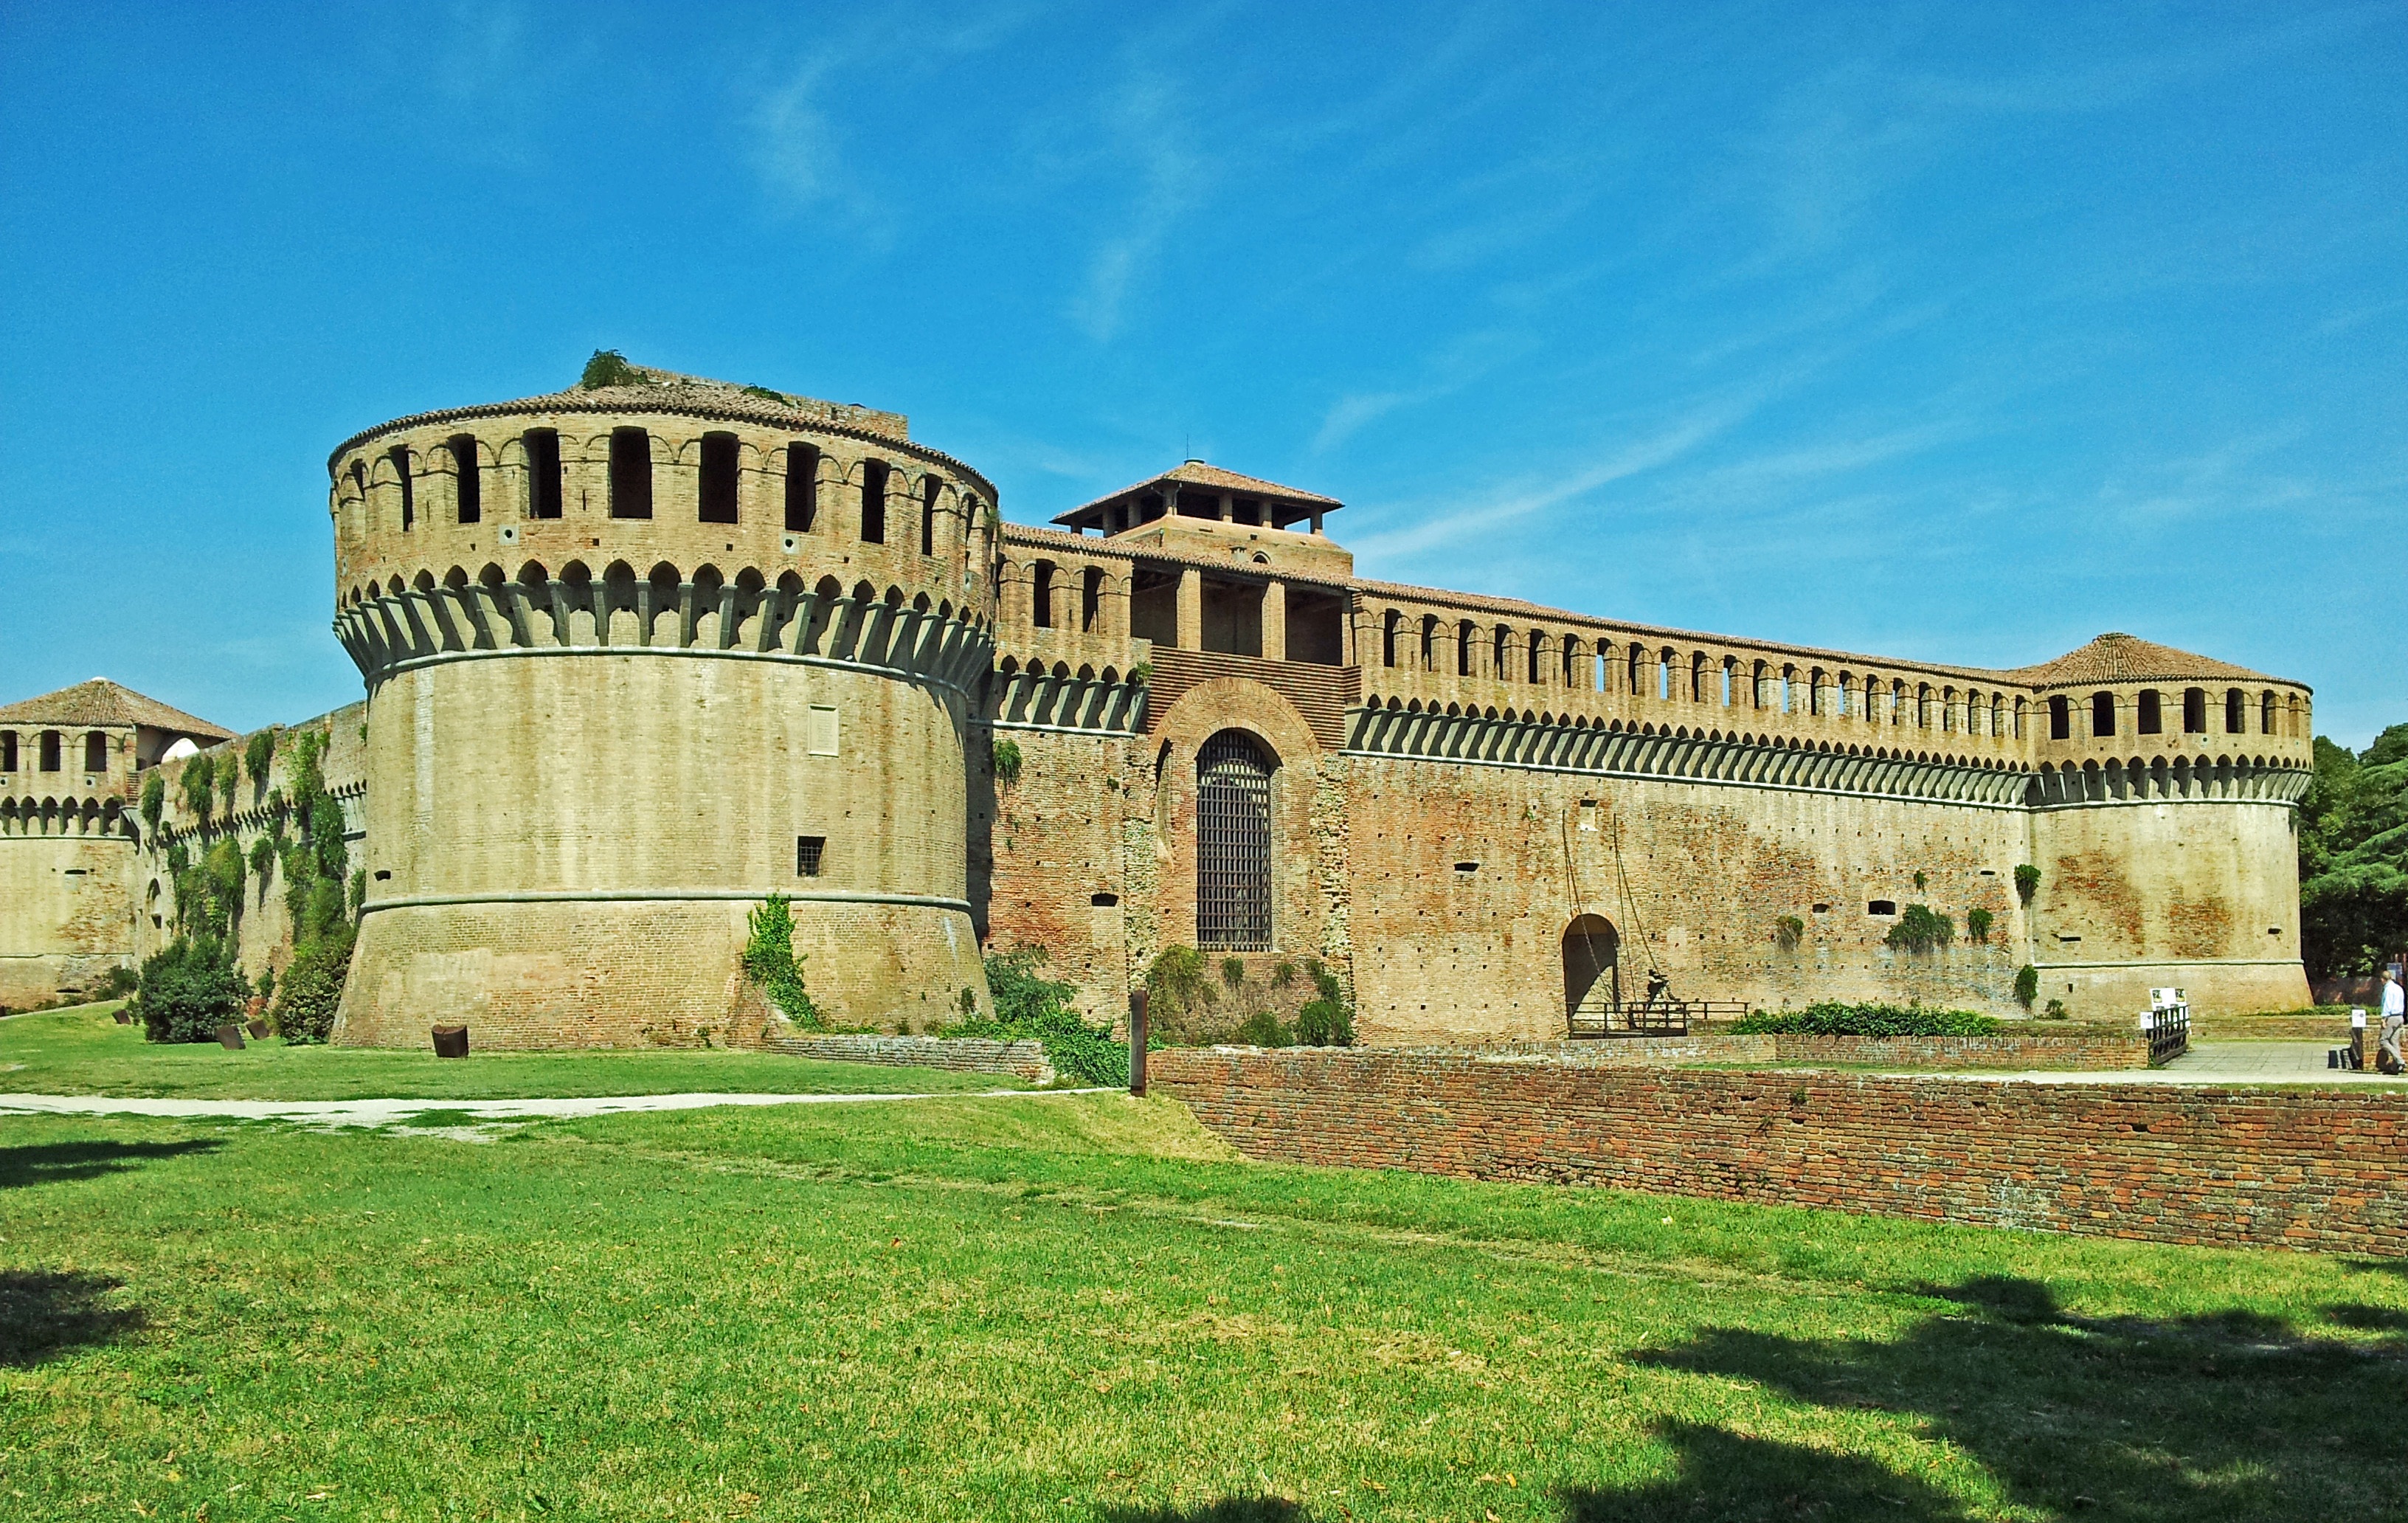
architecture, mansion, building, chateau, palace, stone, europe, castle, italy, fortification, medieval, fortress, ruins, monastery, history, fort, abbey, estate, hacienda, stately home, historic site, ancient history, imola